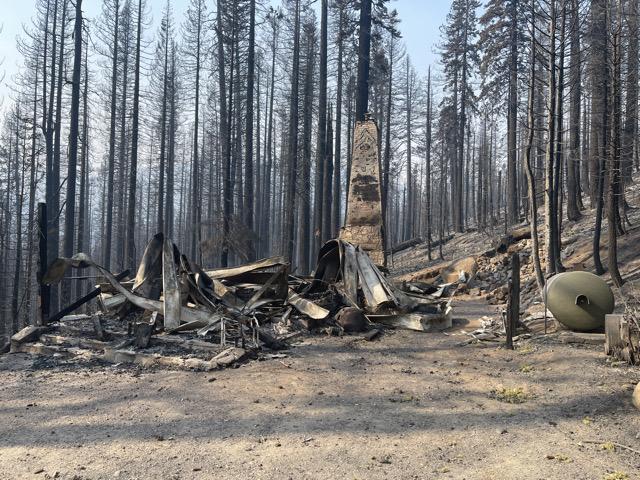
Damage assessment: destroyed